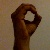
The image shows a hand gesture representing the letter 'O' in Indian Sign Language.